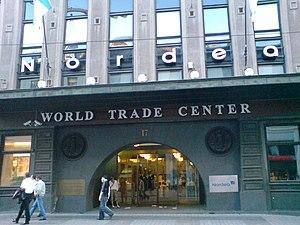
Pauli Ernesti Blomstedt est un architecte finlandais dont le style passera du classicisme au fonctionnalisme.